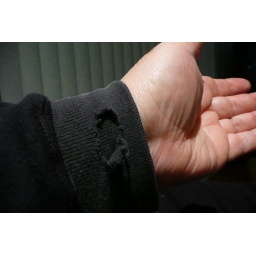
&lt;b&gt;Day 283 of 365&lt;/b&gt;. All of my clothes have holes in them from puppy teeth or claws.